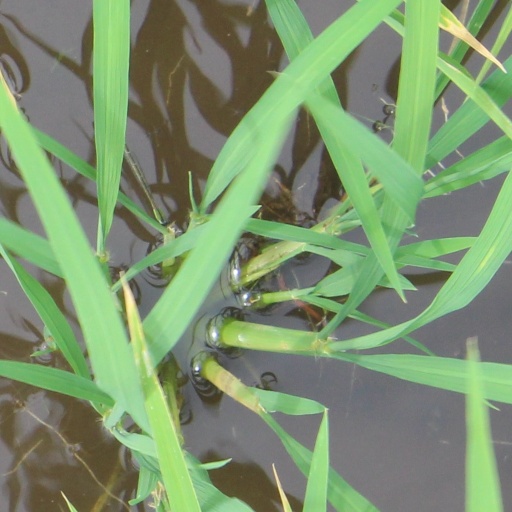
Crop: rice